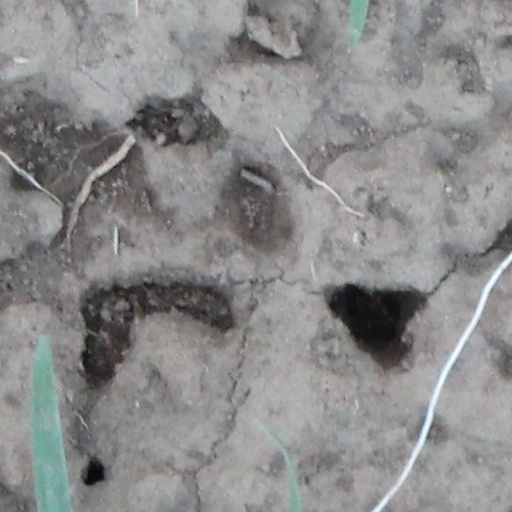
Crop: wheat